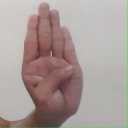
अक्षर: ब